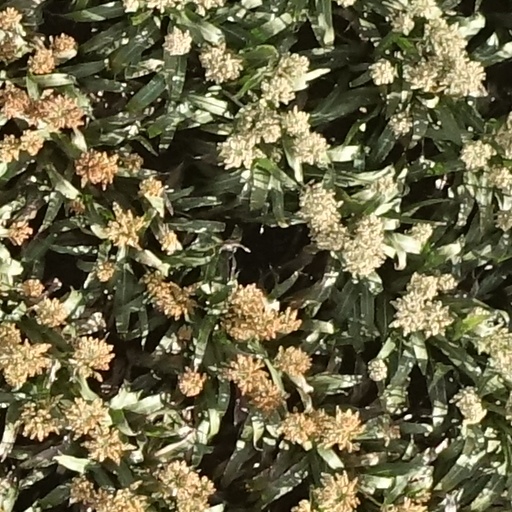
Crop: sorghum